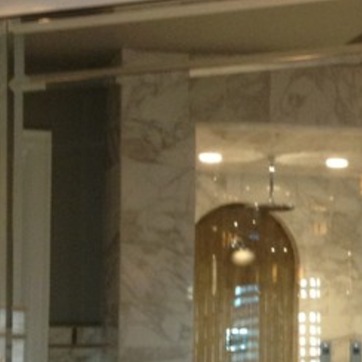
Material: mirror